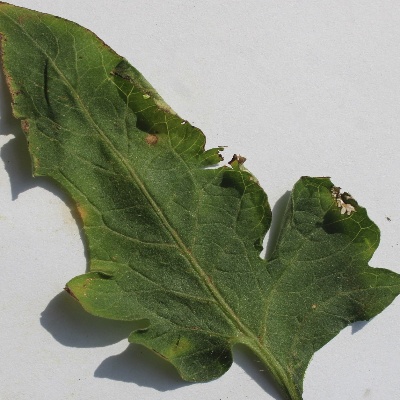
Crop: Tomato
Condition: leaf curl